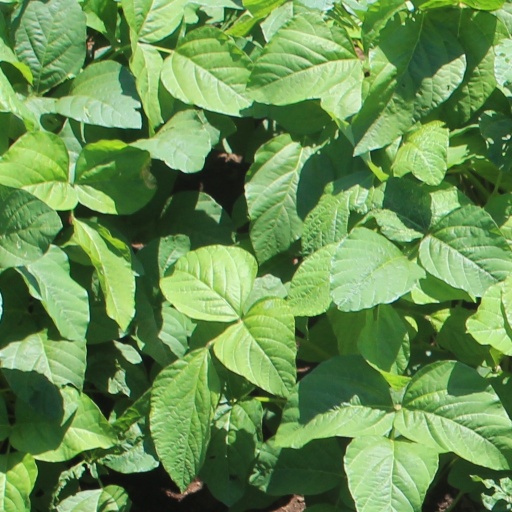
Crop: soybean